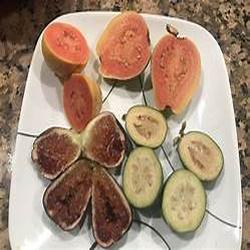
Label: Guava